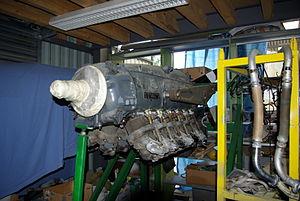
Le moteur V12 inversé Snecma 12T06 s/n 4830 restauré par le musée des ailes anciennes (Toulouse, France). Ce moteur équipe le Dassault Flamant.